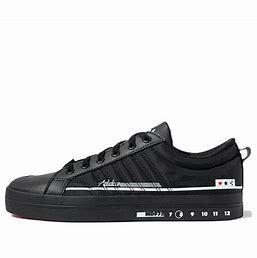
Brand: adidas
Model: neo Adidas NEO Bravada